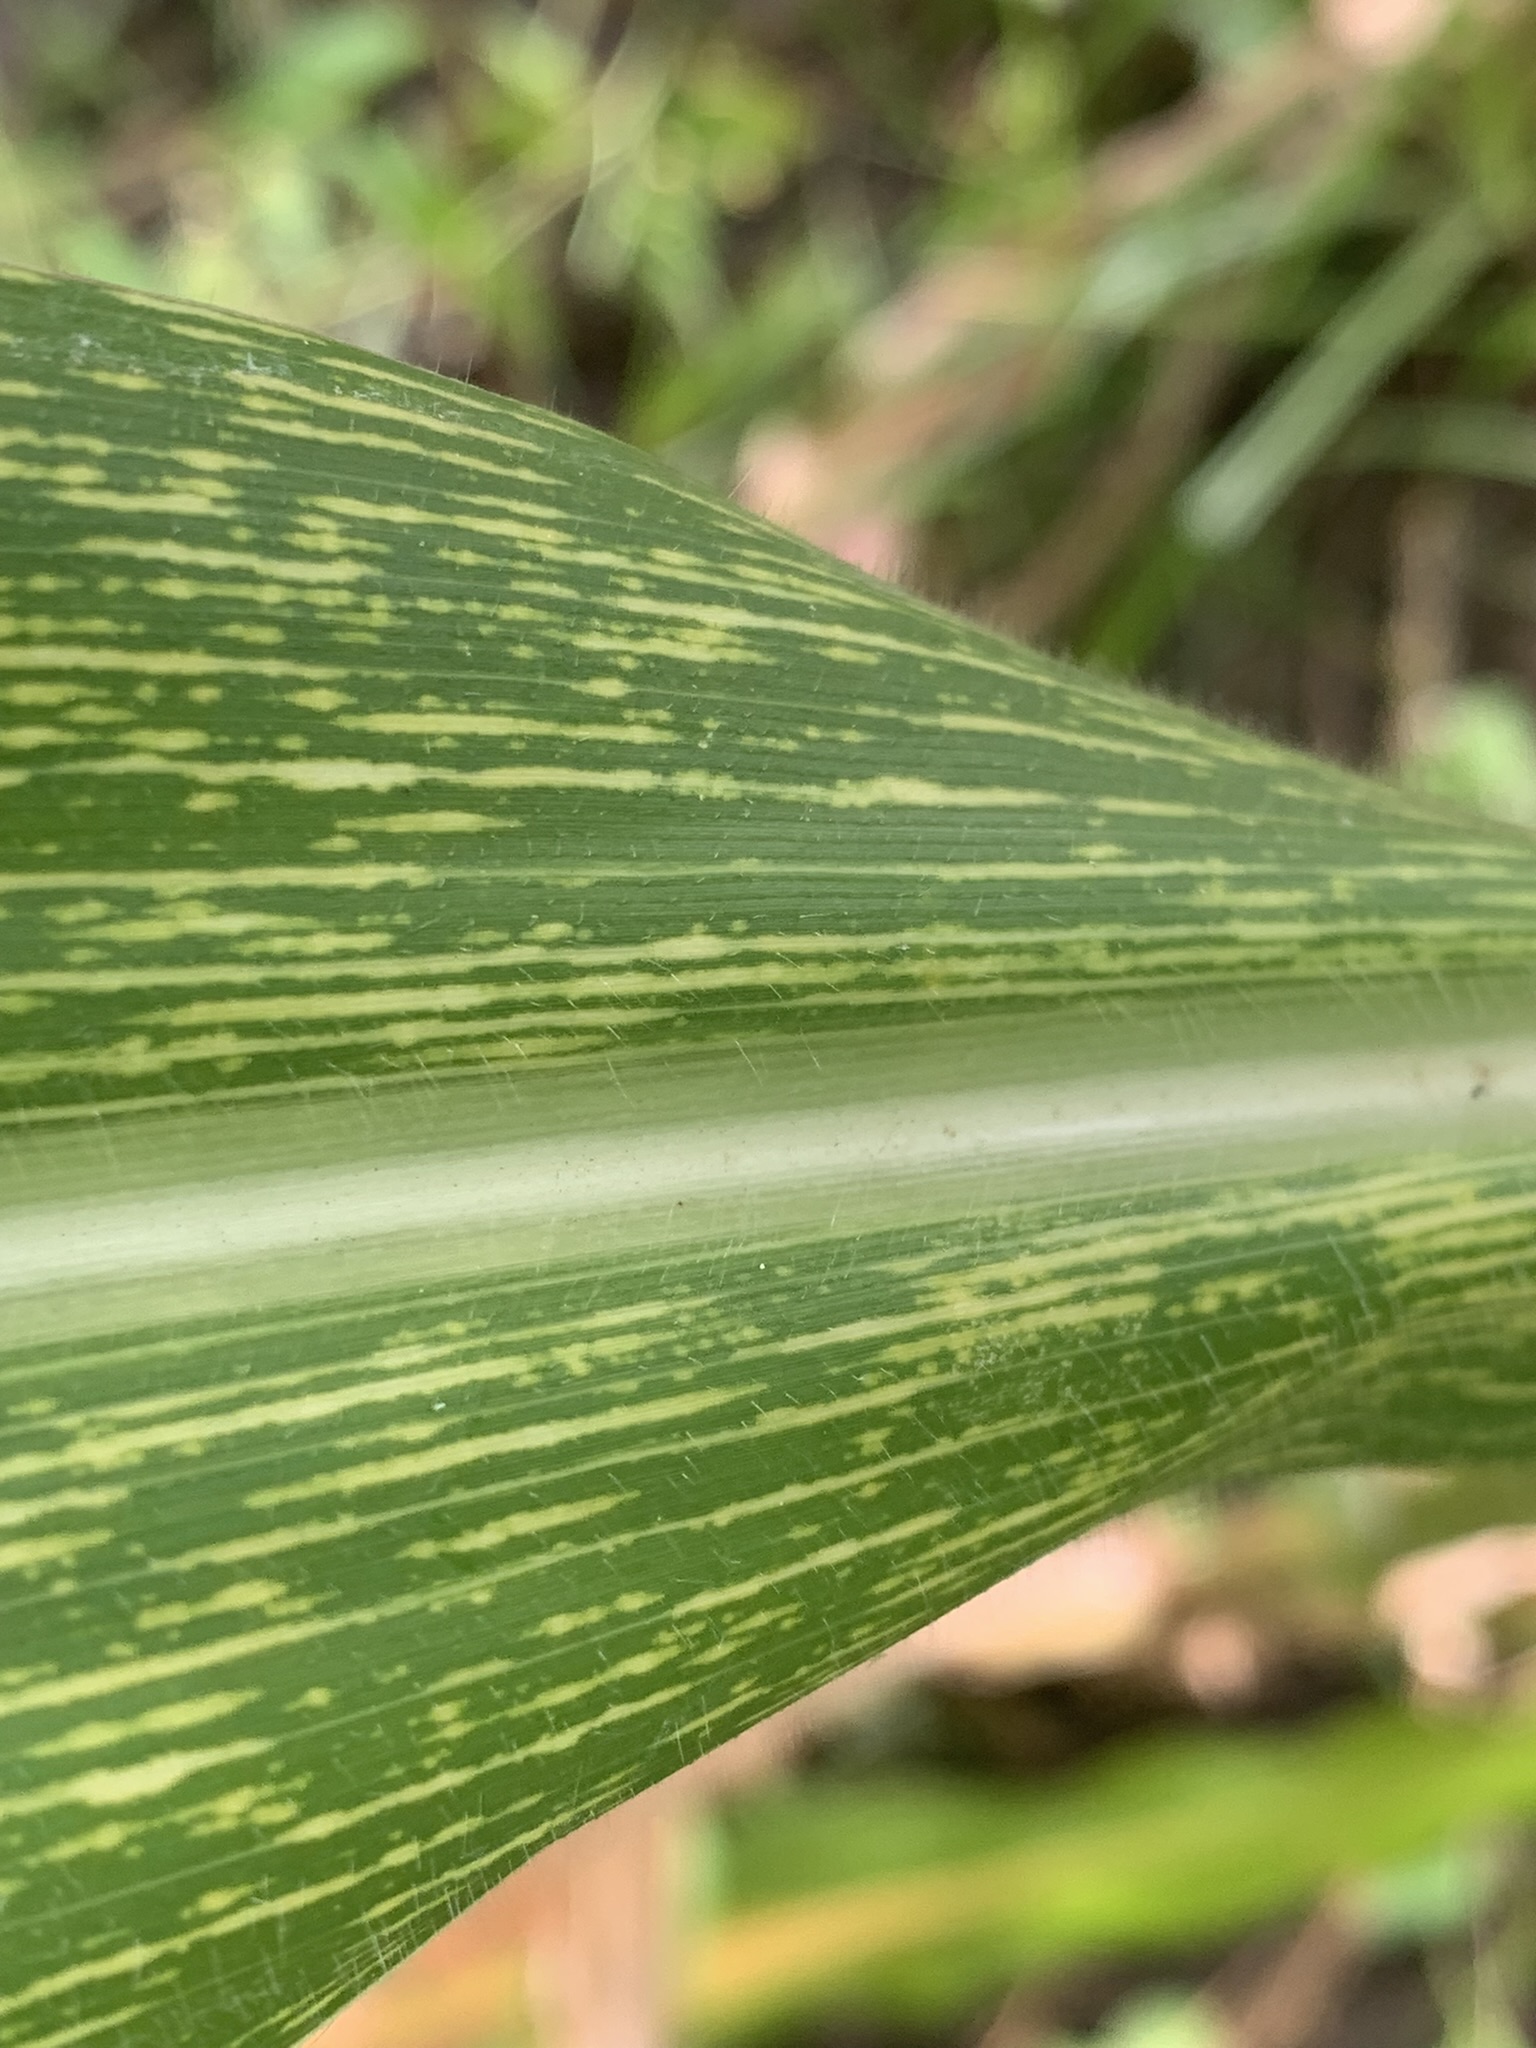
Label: MSV